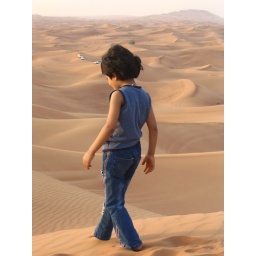
The little girl from Saudi Arabia that was in our truck